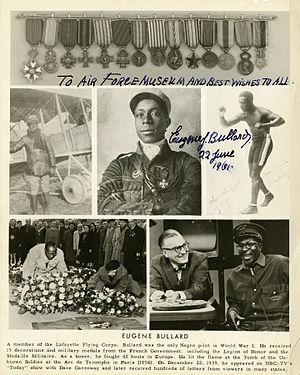
Eugene James Bullard, né le 9 octobre 1895 à Columbus et mort le 12 octobre 1961 à New York, est un Afro-Américain, pilote dans l'armée française durant la Première Guerre mondiale.